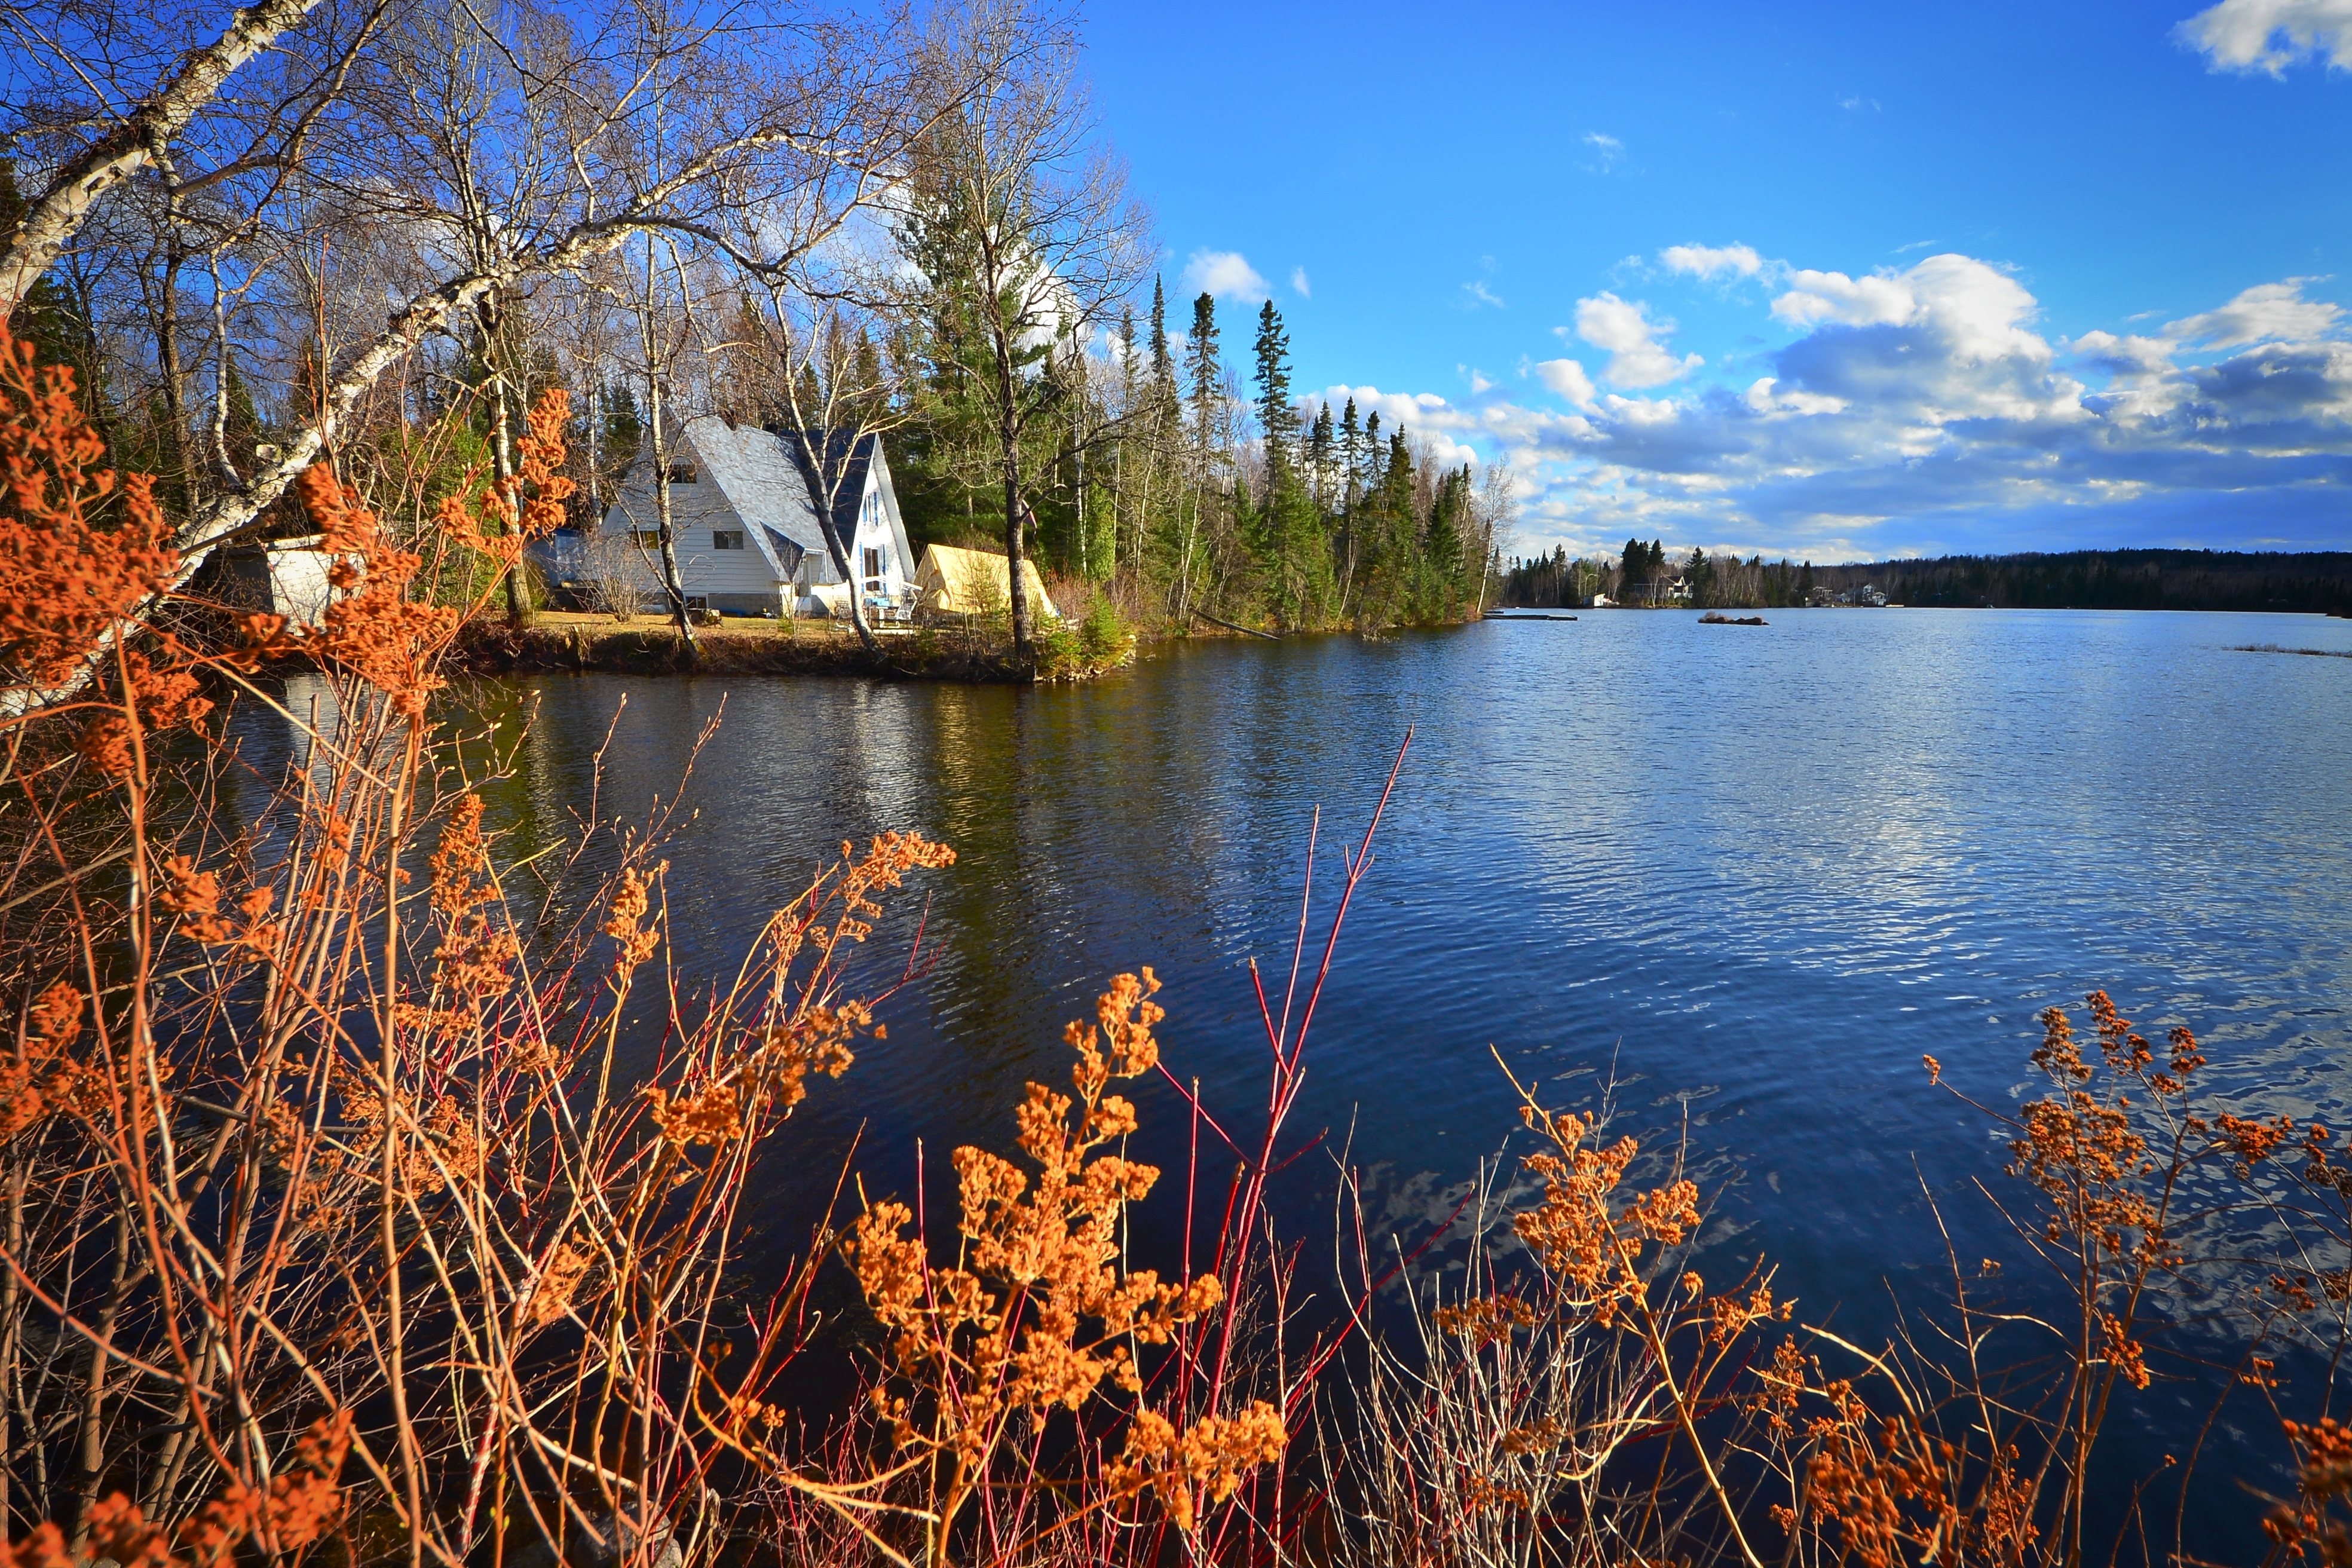
landscape, tree, water, nature, wilderness, mountain, house, morning, leaf, flower, lake, river, pond, evening, reflection, autumn, reservoir, season, body of water, trees, canada, quebec, loch